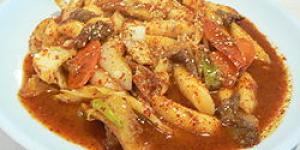
cocido asturiano